Serpent Mound

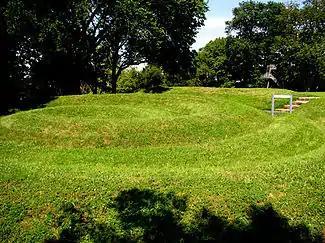
The spiral at the tail of the Serpent Mound

Several groups of Paleo-Indians (13000 BCE–7000 BCE) occupied the subject land in Ohio prior to the development of the Adena and Hopewell cultures. Evidence shows that numerous groups of Paleo-Indians occupied the land in Ohio and ranged throughout the territory. They were hunter-gatherers who traveled seasonally for game. The Paleo-Indians hunted large game such as mastodon. Archaeologists have found remains of more than 150 mastodons in Ohio, as well as the remains of other large game. The most complete mastodon skeleton was excavated at the Burning Tree Mastodon site.